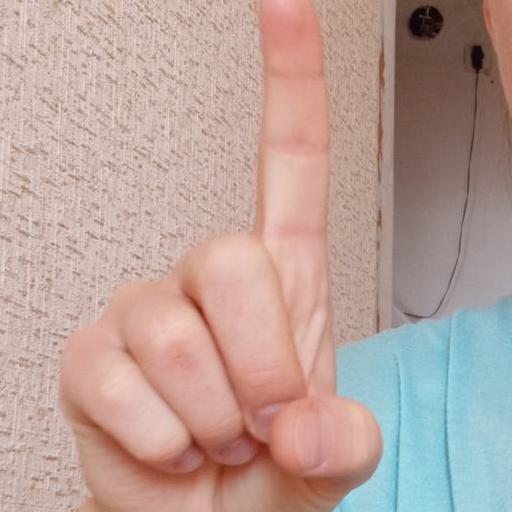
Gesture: one